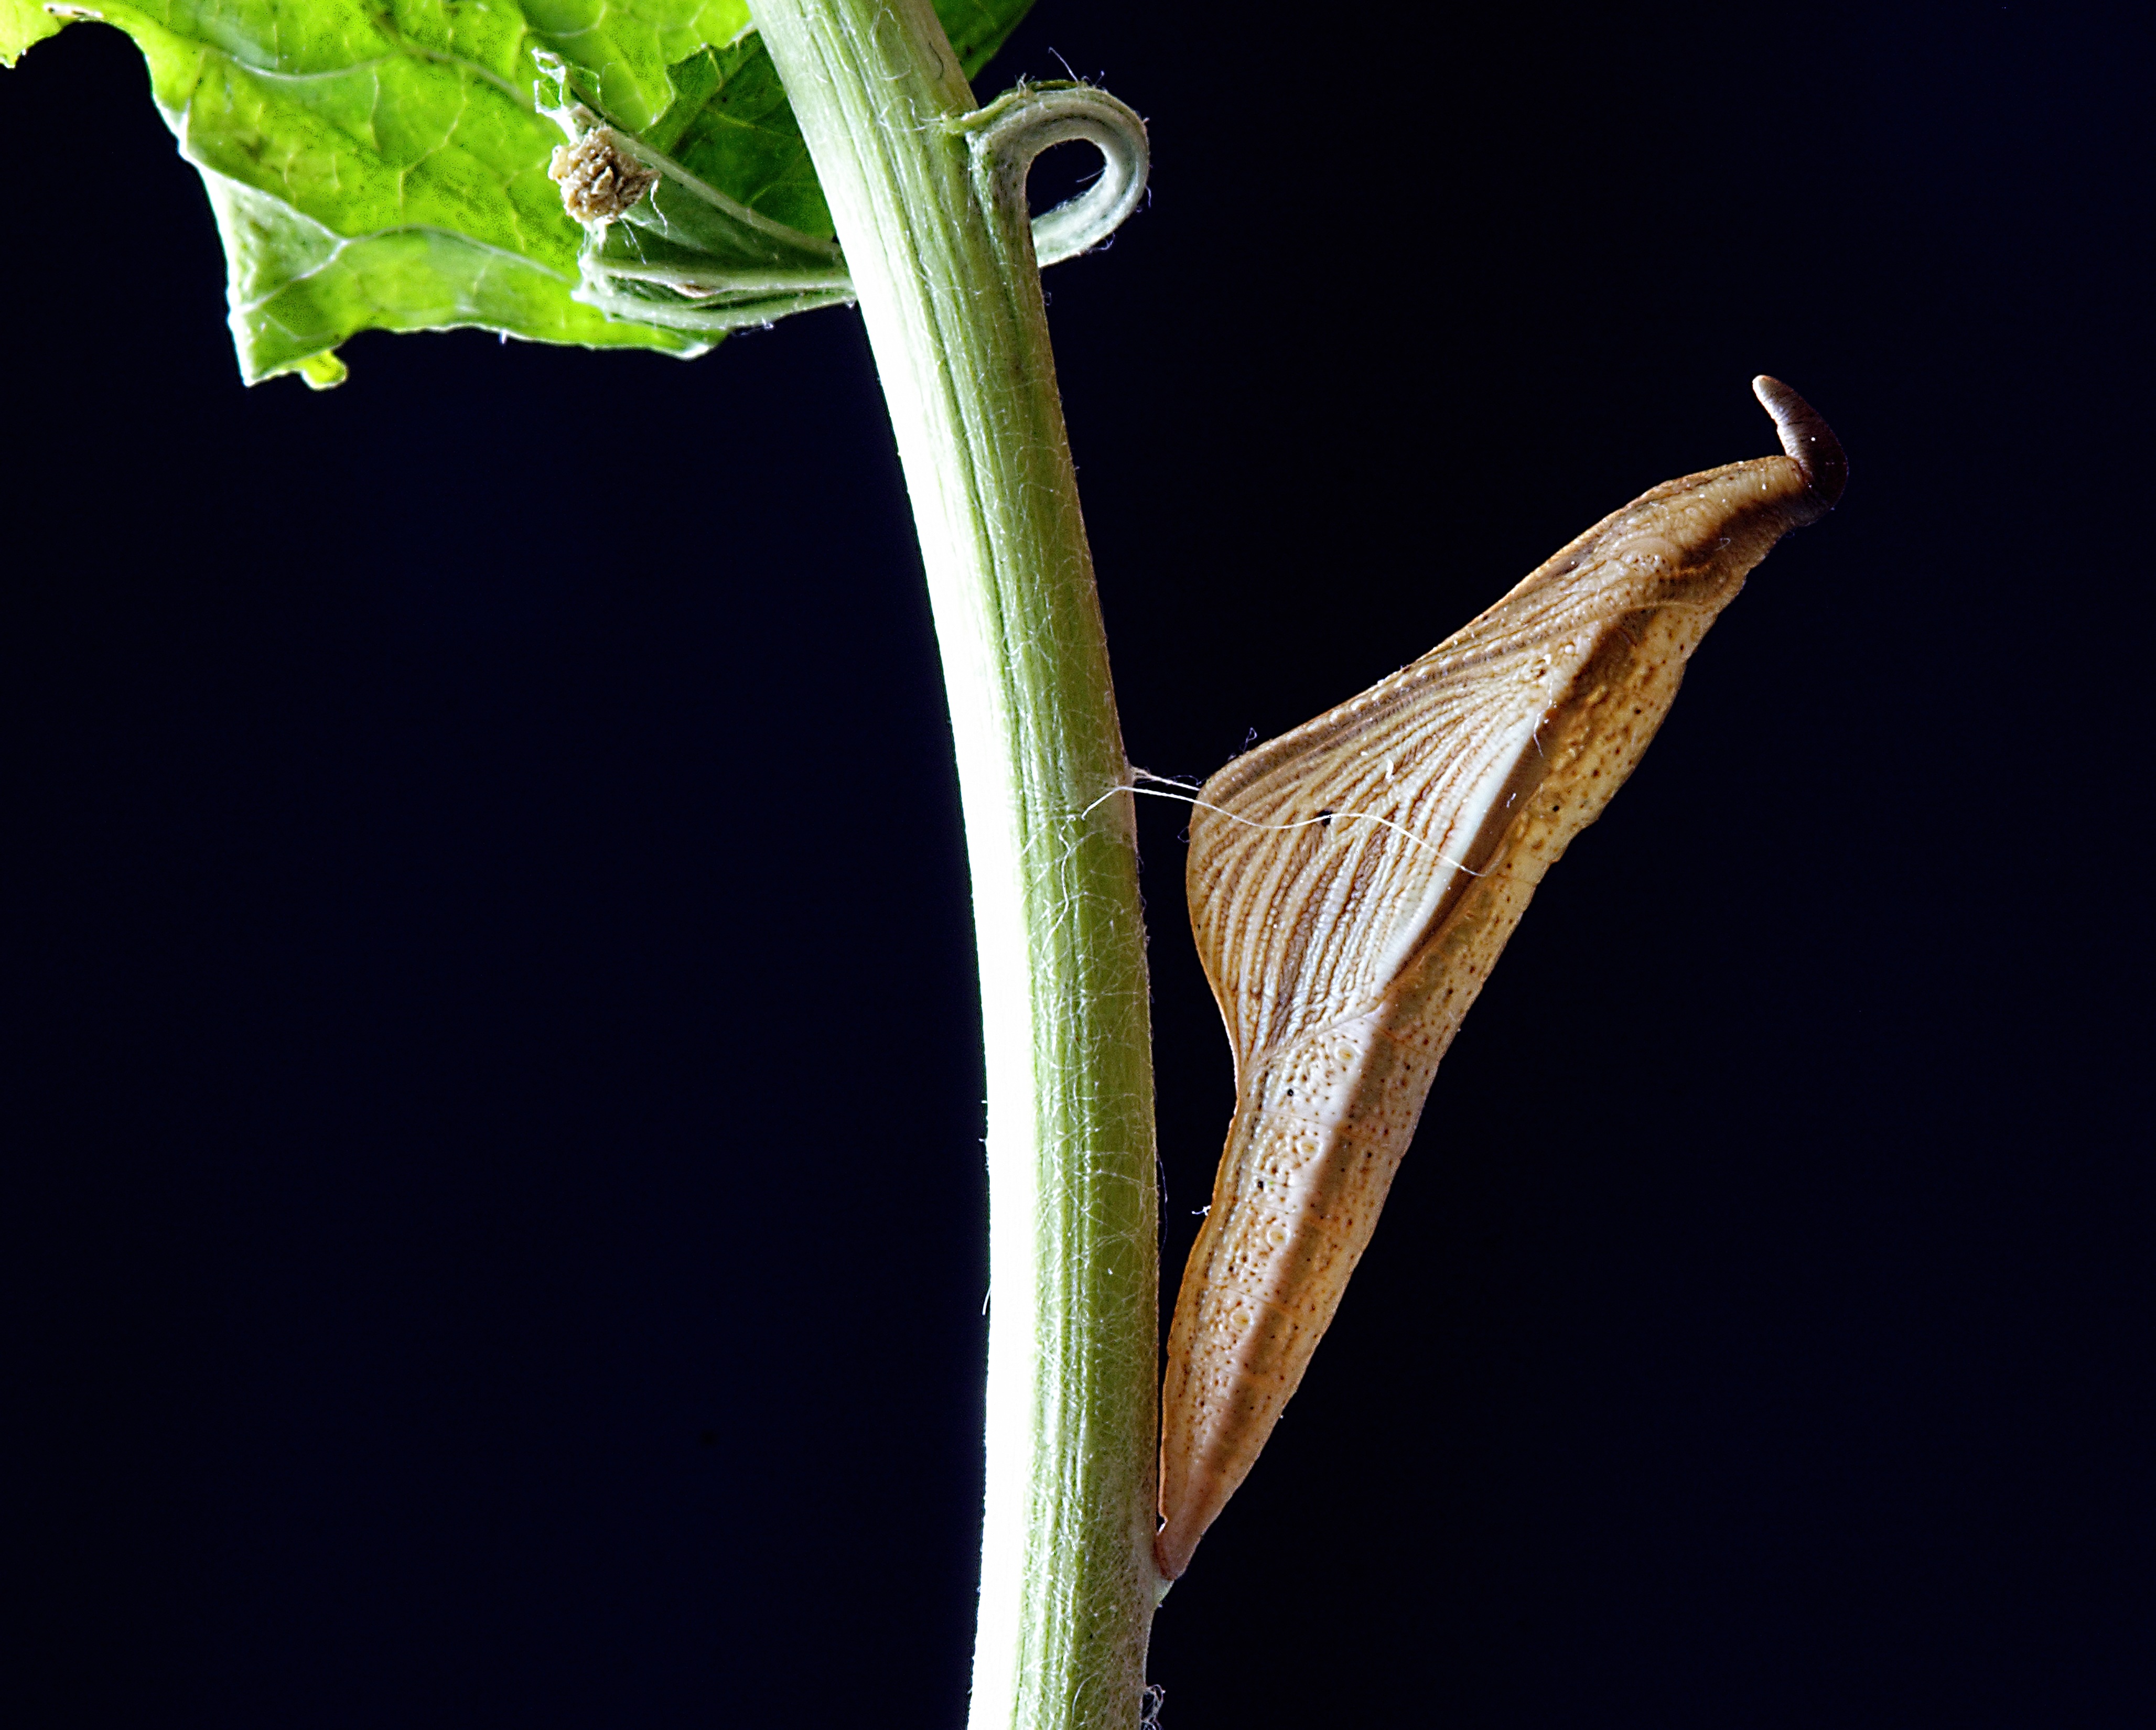
branch, plant, leaf, flower, insect, botany, butterfly, hanging, flora, fauna, invertebrate, close up, mantis, pupa, chrysalis, macro photography, cocoon, plant stem